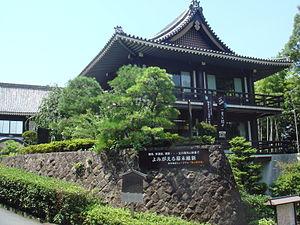
Le musée d'histoire de Ryozen se trouve à Kyoto au Japon. Il est spécialisé dans l'histoire de la période du Bakumatsu et de la restauration de Meiji.